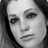
Emotion: neutral